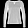
Label: Shirt